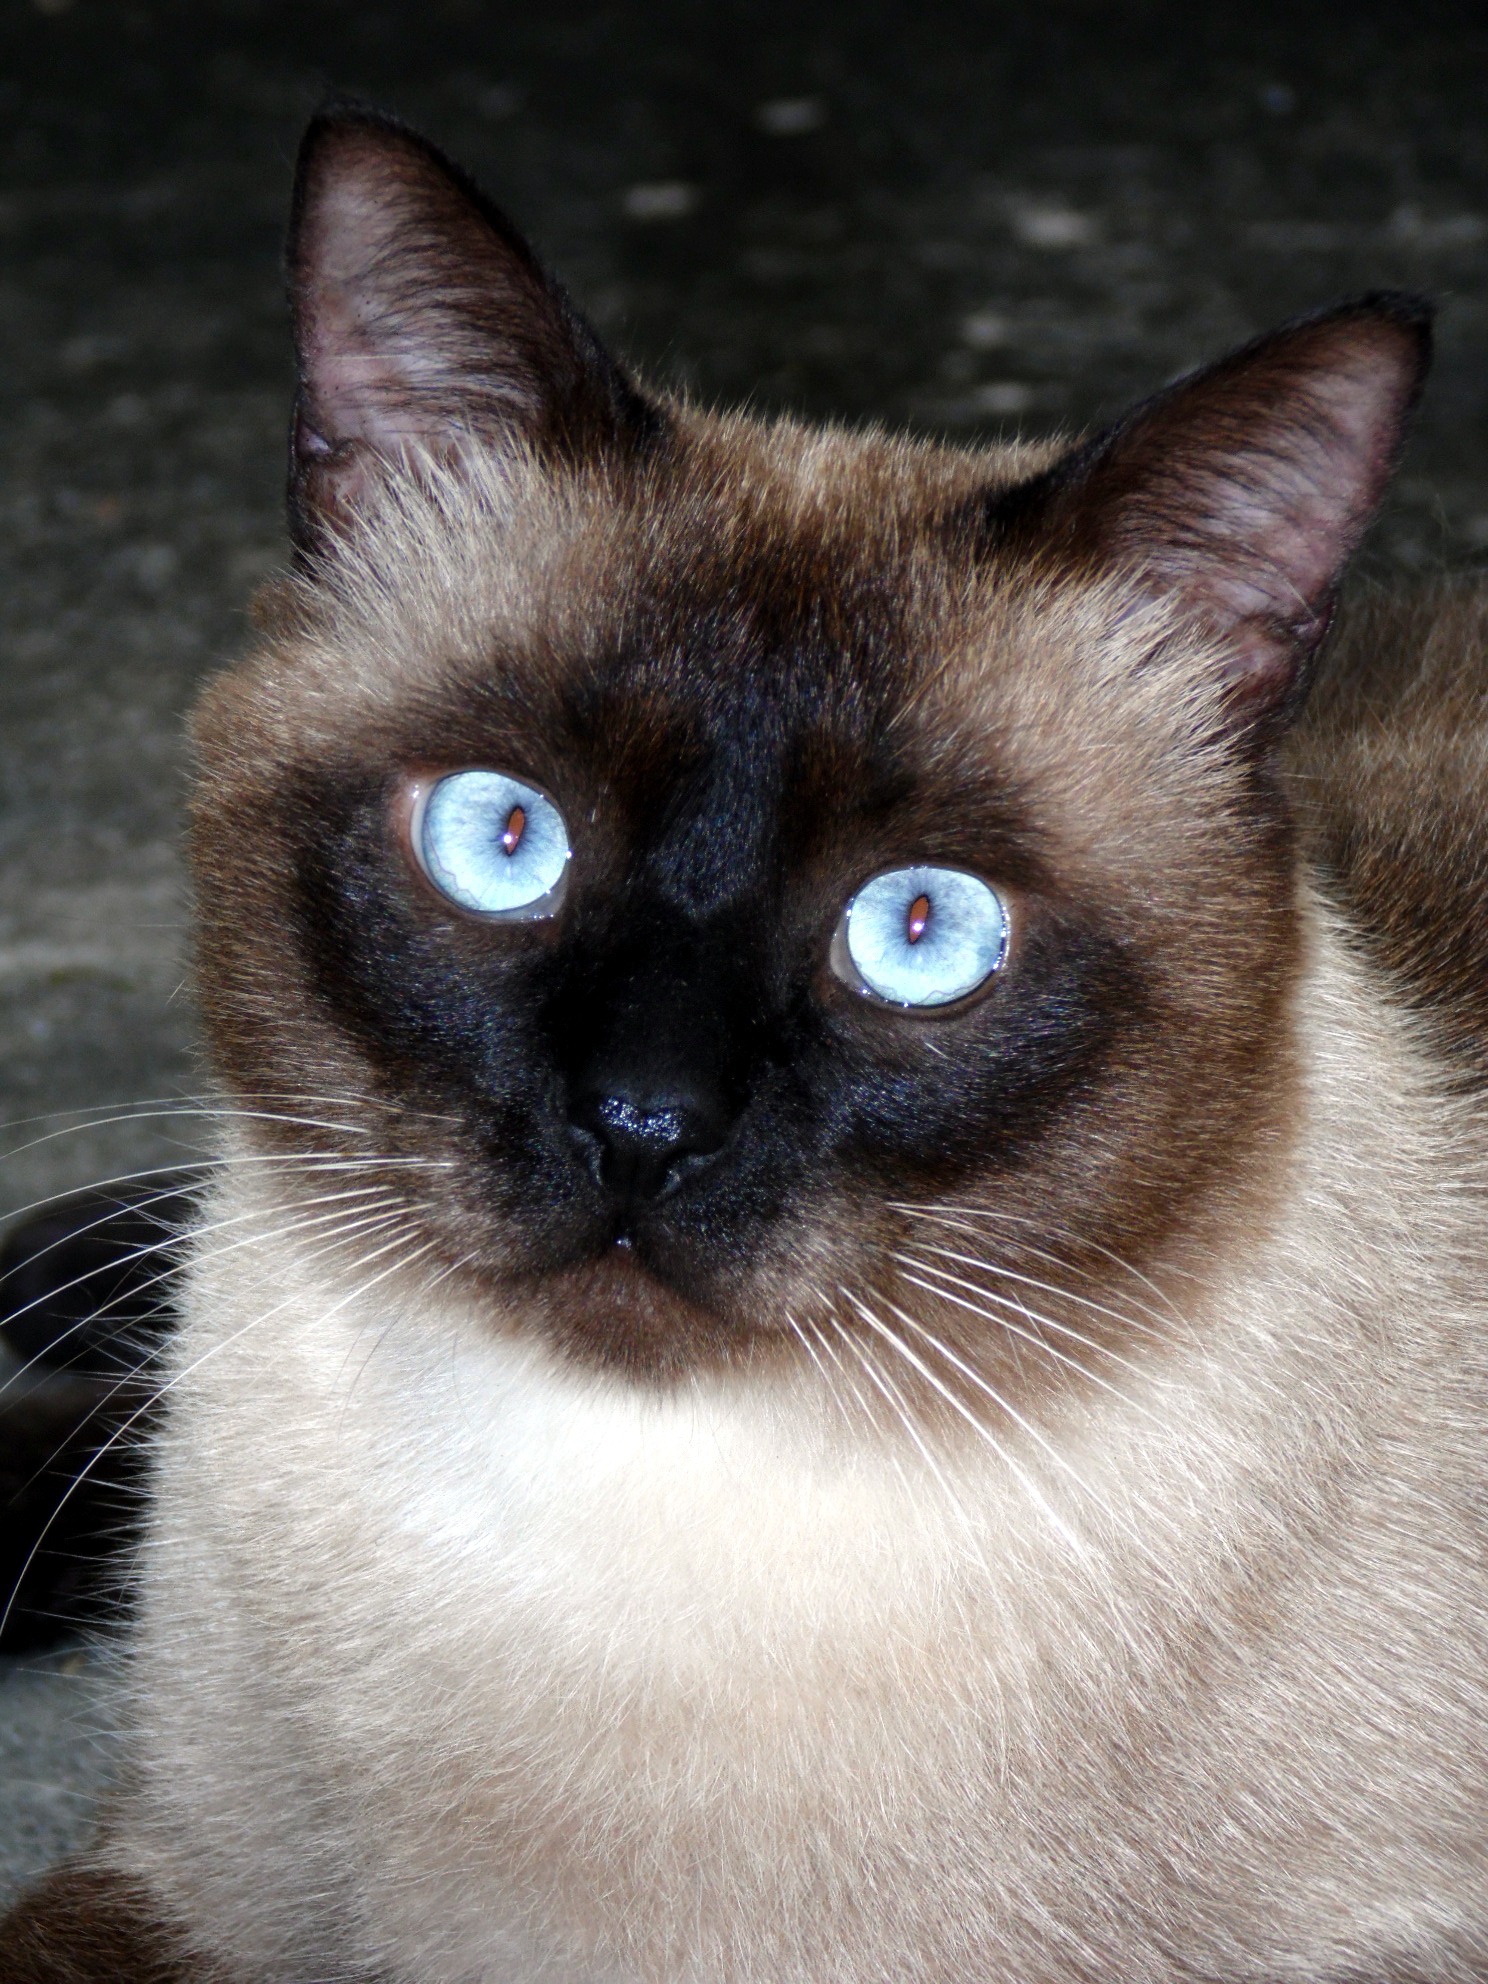
animal, kitten, cat, feline, mammal, snowshoe, fauna, close up, whiskers, snout, vertebrate, javanese, gata, thai, siamese, burmese, balinese, korat, burmilla, small to medium sized cats, cat like mammal, carnivoran, domestic short haired cat, tonkinese, birman